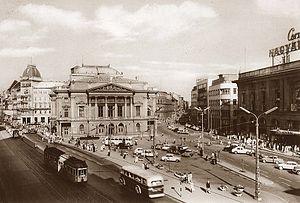
Blaha Lujza tér est une vaste place située entre les quartiers d'Erzsébetváros, de Palota, et de Népszínház dans les 7ᵉ et 8ᵉ arrondissements de Budapest. Elle est traversée du Nord au Sud par le Nagykörút et d'Ouest en Est par Rákóczi út. Son nom est celui de Lujza Blaha, femme de théâtre hongroise, surnommée le « rossignol national ».